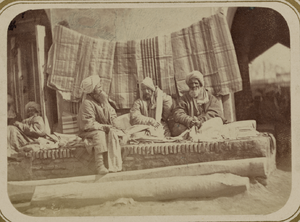
Cette photographie est extraite de la partie ethnographique de l'Album du Turkestan, étude visuelle complète de l'Asie centrale entreprise après que l'Empire russe prit le contrôle de la région dans les années